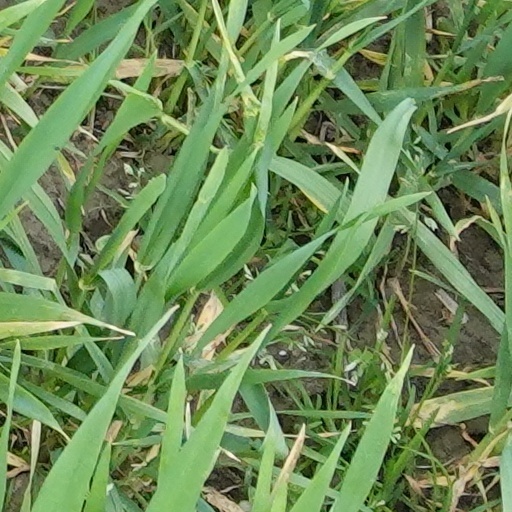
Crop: wheat